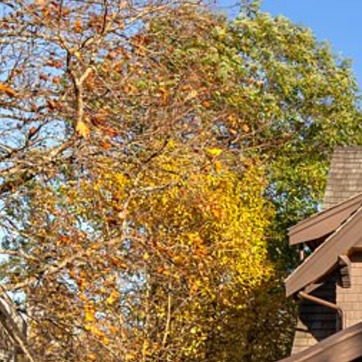
Material: foliage